Petre Melikishvili

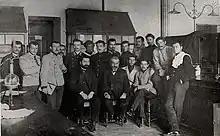
Petre Melikishvili in the Chemistry Lab with students

In the 1890s, Petre Melikishvili became interested in the nature of meteorites. He studied meteorites which fell in different places, including: Tsmeti, Zabrod, Migey, Vakulov and others. After chemical research of meteorites, it was concluded that they contain the same chemical elements as the Earth. The Migay meteorite differed from others in that it contained coal, sulfur, phosphorus, and organic compounds, namely higher hydrocarbons.